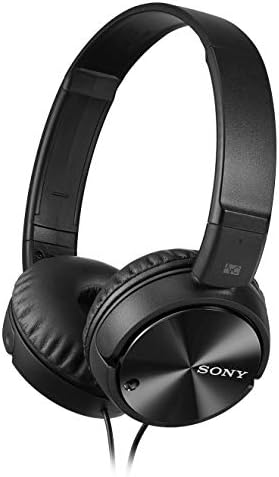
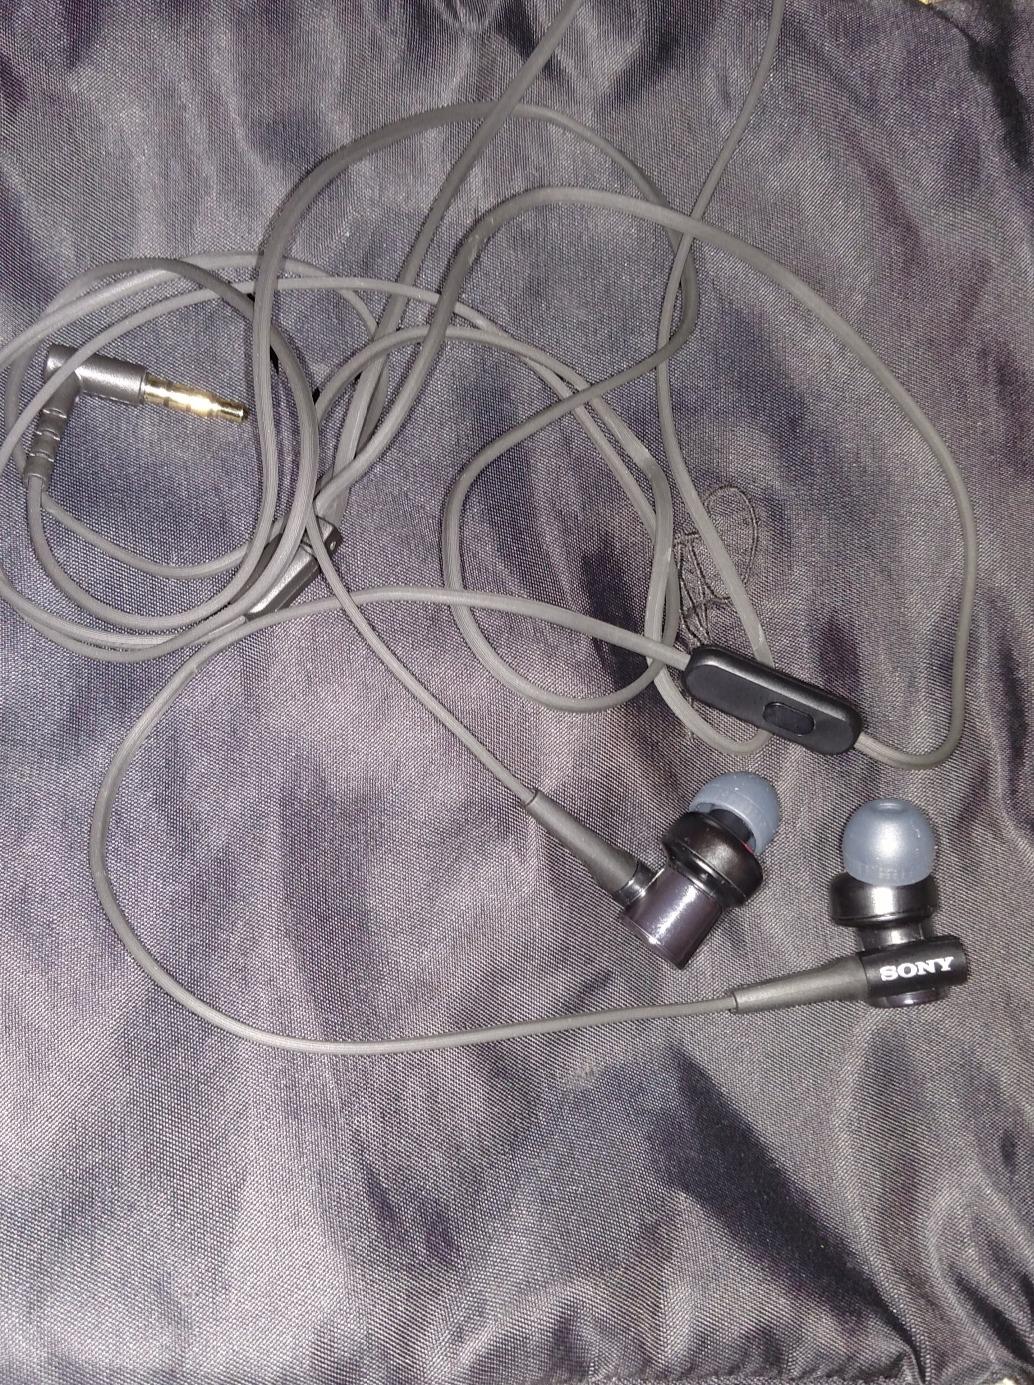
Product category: headphones
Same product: no